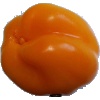
Label: Pepper Yellow 1